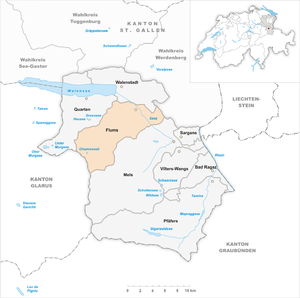
Flums est une commune suisse du canton de Saint-Gall, située dans la circonscription électorale de Sarganserland.